Stuart Parnaby

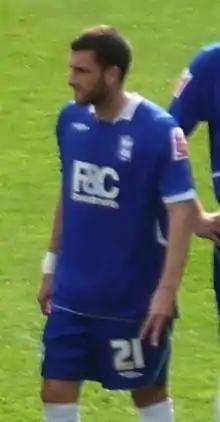
Parnaby playing for Birmingham City in 2008

Stuart Parnaby (born 19 July 1982) is an English former professional footballer who played as a right-back in the Football League and Premier League for Halifax Town, Middlesbrough, Birmingham City and Hartlepool United. He was most recently the assistant manager at club Spennymoor Town.